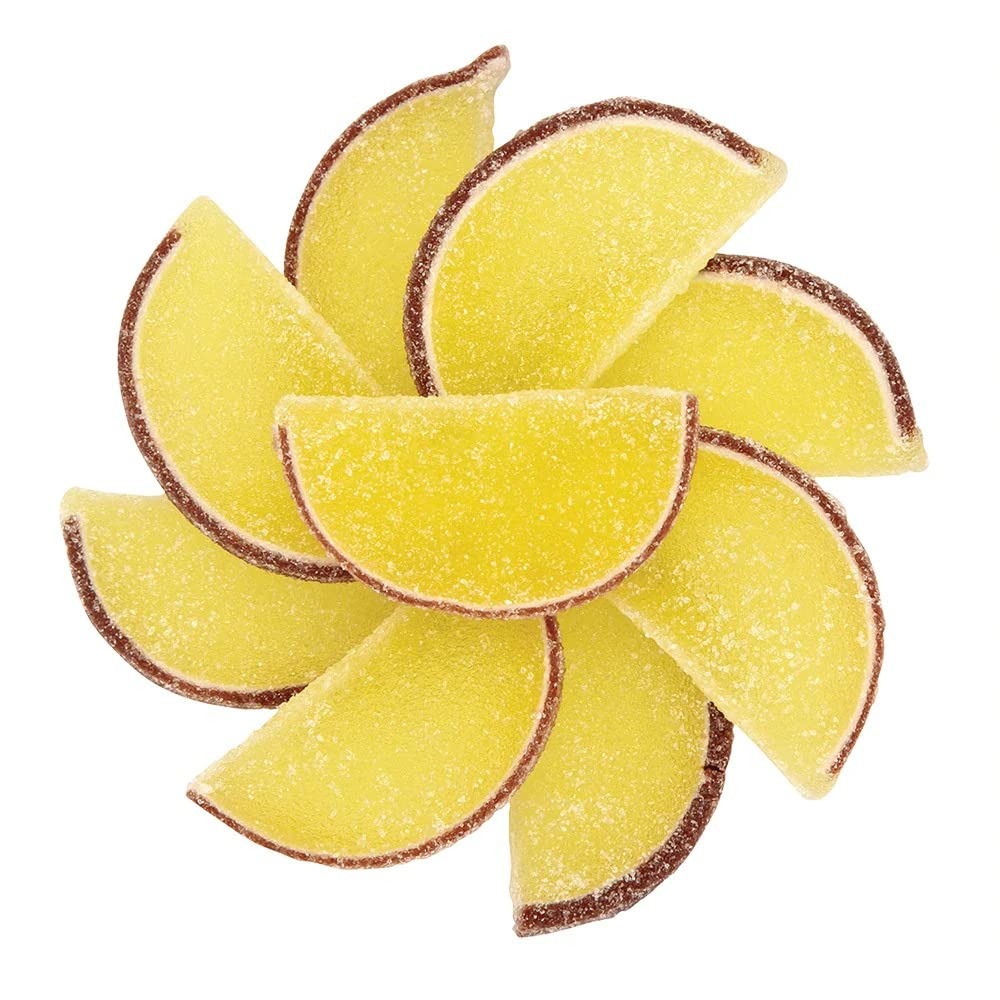
Item Name: NY Spice Shop Fruit Slices Jelly Candy - 1 Pound Pineapple Candied Fruit - Fruit Candy Slices - Bulk Gummy Candy Slices - Old Fashioned Candy For Sweet Lovers
Bullet Point 1: 🍬 DELICIOUS GOURMET MINI JELLY CANDY - These jelly slices from NY Spice Shop Snacks are a delightful treat. They're crafted to look like real fruit and are soft and chewy with a crisp sugar coating. Once you start, you won't be able to stop at just one slice. These fruit jelly slices are always a fantastic snack option!
Bullet Point 2: 🍬 BRIGHT AND FLAVORFUL JELLY CANDY - Every jelly fruit candy bursts with a vibrant flavor and color! These jelly slices are perfect for adding a pop of color to jelly-themed candy buffets. You can also get creative by using them as decorations for cakes, garnishes for drinks, or fillers for party bags. Give them a try and add a burst of fruity goodness to any occasion!
Bullet Point 3: 🍬 MULTI PURPOSE FRUIT JELLY SLICES - Enjoy jelly candy fruit slices straight out of the bag for a sweet and fruity treat. Use jelly candy to decorate cakes and cupcakes for a colorful and flavorful touch. Add a slice to your favorite beverages for a fun and tasty twist. Include jelly fruit in party favor bags for guests to enjoy as a delicious takeaway. Display them on candy buffets for a colorful and eye-catching addition to your event.
Bullet Point 4: 🍬 ENJOY THE SWEETNESS OF JELLY CANDY - When you bite into jelly fruit candy, it's like a party for your taste buds. The sugar on top grabs your attention right away, telling you there's lots of sweetness to come. The bright colors let you know it's packed with fruity flavor from start to finish. Get ready for a really tasty treat with every bite of jelly slices chewy candies.
Bullet Point 5: 🍬 A SWEET ADDITION TO ANY CANDY BOWL - Fruit jelly slices treats are just what you need to make any occasion sweeter. Whether it's a birthday, graduation, wedding, holiday, office party, or any special event, fruit jelly candy candies are perfect for adding a touch of sweetness to the celebration. Keep jelly slices in your candy bowl at home or in the office for a delightful treat anytime.
Product Description: THESE HALF-ARC CANDY SLICES ARE THE KIND YOU REMEMBER RELISHING AS A CHILD, OLD-FASHIONED JELLY FRUIT CANDIES. FRESH, CHEWY, JELLY CANDY FRUIT SLICES COATED WITH SUGAR. CLASSIC JELLY FRUIT SLICES FROM NY SPICE SHOP - These old-fashioned Jelly Fruit slices from NY Spice Shop are sweet candies dusted with sugar and come in a variety of fruity flavors. They have a yummy jelly center that's both firm and tender. Plus, they're coated in just the right amount of crystallized sugar, ensuring the perfect balance of sweetness without being too much. ADD COLORFUL FLAIR TO YOUR PARTIES WITH JELLY FRUIT SLICE CAKE DECORATIONS - Make your parties more fun and creative by decorating cakes with these beautiful, colorful jelly fruit slices. Whether it's a bridal shower, birthday party, or any other special occasion, our jelly fruit slices will make your desserts stand out. Plus, they taste as good as they look, adding an extra burst of flavor to every slice of cake. NY SPICE SHOP'S FLAVORFUL MULTI-COLOR JELLY FRUIT SLICES - NY Spice Shop's vibrant multi-color jelly fruit slices are undeniably delicious, providing a delightful confectionery experience that leaves you fully satisfied with sweetness. DELIGHTFUL CHEWY FRUIT CANDY FROM NY SPICE SHOP - NY Spice Shop's colorful jelly fruit slices are gummy, juicy, and bursting with the fresh taste of various fruits. Treat your kids to their favorite chewy fruit candy and watch their faces light up with joy. CELEBRATE THE HOLIDAYS WITH A BURST OF FRUITY SWEETNESS! NY SPICE SHOP CANDIED FRUIT SLICES IS A DELIGHTFUL ASSORTMENT OF CANDIED FRUIT SLICES, MADE WITH REAL FRUIT JUICE AND CRAFTED TO PERFECTION
Value: 16.0
Unit: Ounce

Price: 11.99